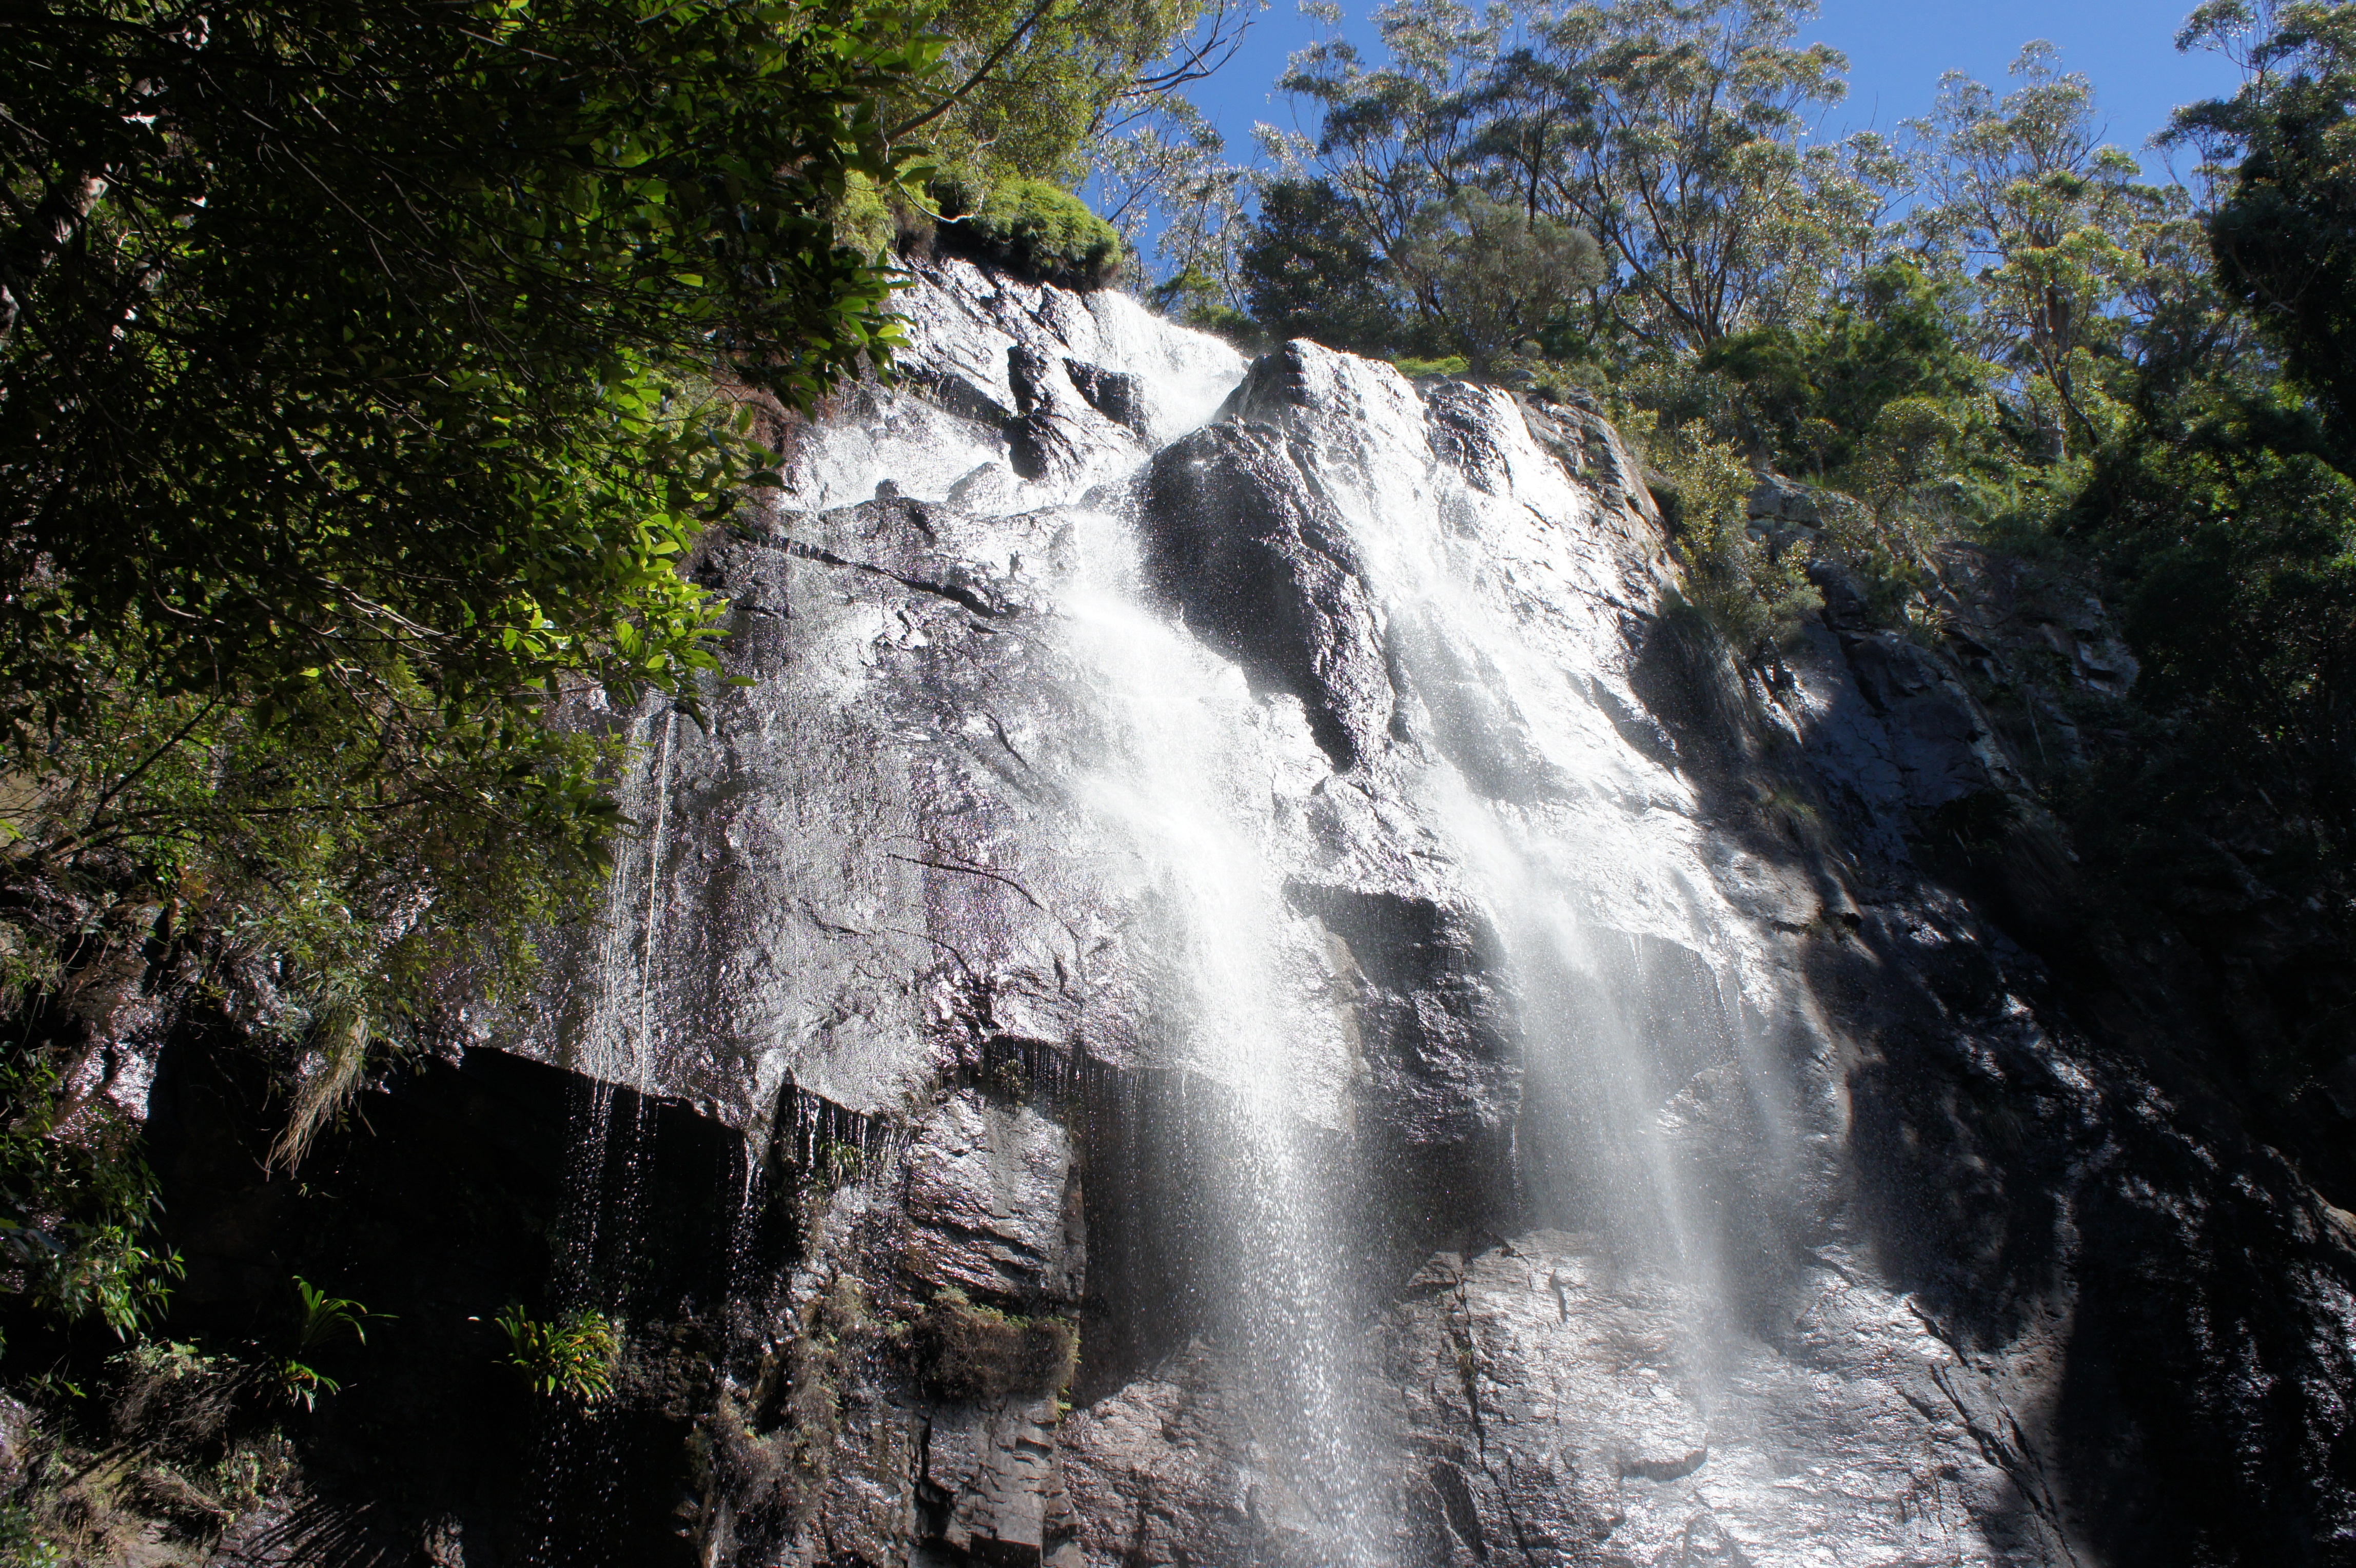
water, waterfall, adventure, body of water, ravine, wasserfall, water feature, watercourse, another waterfall, springbrook national park, queensland australia